Illinois Wesleyan University

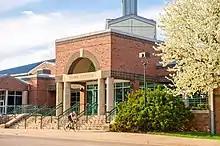
Shirk Center at Illinois Wesleyan University

Illinois Wesleyan University participates in the NCAA's Division III and is a member of the College Conference of Illinois and Wisconsin (CCIW). Illinois Wesleyan teams have won 136 CCIW Titles and 9 Division III National Championships. Illinois Wesleyan has produced 135 Academic All-American student athletes since the program began in 1970, a total that is tied for 25th among all participating colleges and universities, regardless of NCAA division.